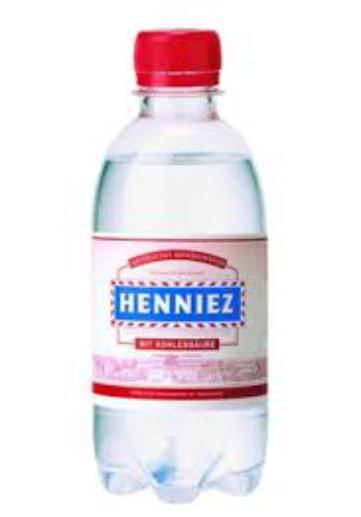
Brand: Henniez
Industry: Food